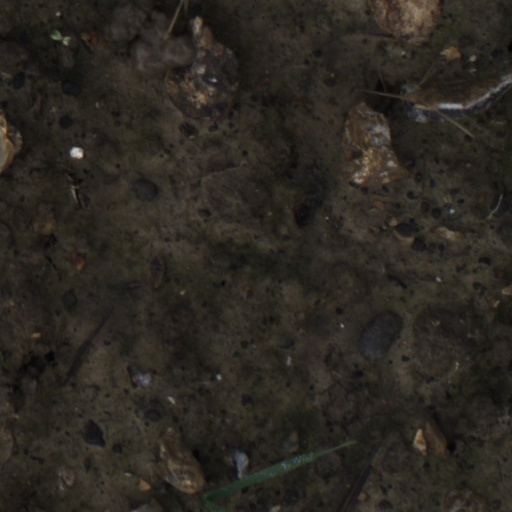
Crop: wheat